Ivan Anastasov

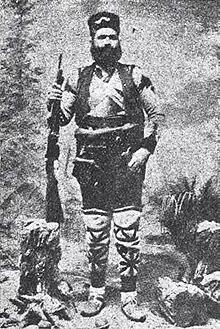
Ivan Anastasov c. 1903

He entered the revolutionary organisation IMARO in 1900. At first, he was a member of the revolutionary band of Kostadin Zelnikov. In November 1900 he met Gotse Delchev in the village of Monospitovo. Anastasov accompanied Delchev during his tours in Eastern Macedonia. He worked as a revolutionary agitator in the regions of Petrich, Poroy (Poroia), Demir Hisar and Strumica. He was a fighter in the bands of Mihail Poroyliyata and Iliya Karchovaliyata as well as a secretary in the band of Georgi Radev. He escaped to Bulgaria for nine months and afterwards he again entered Macedonia and joined the band of Gotse Delchev. During the Ilinden-Preobrazhenie Uprising he led a group of fighters in the region of Drama, which was destroyed in a battle near the village of Kalapot (today Panorama). He then again escaped to Bulgaria, where the biographer Lyubomir Miletich recorded his memoirs.